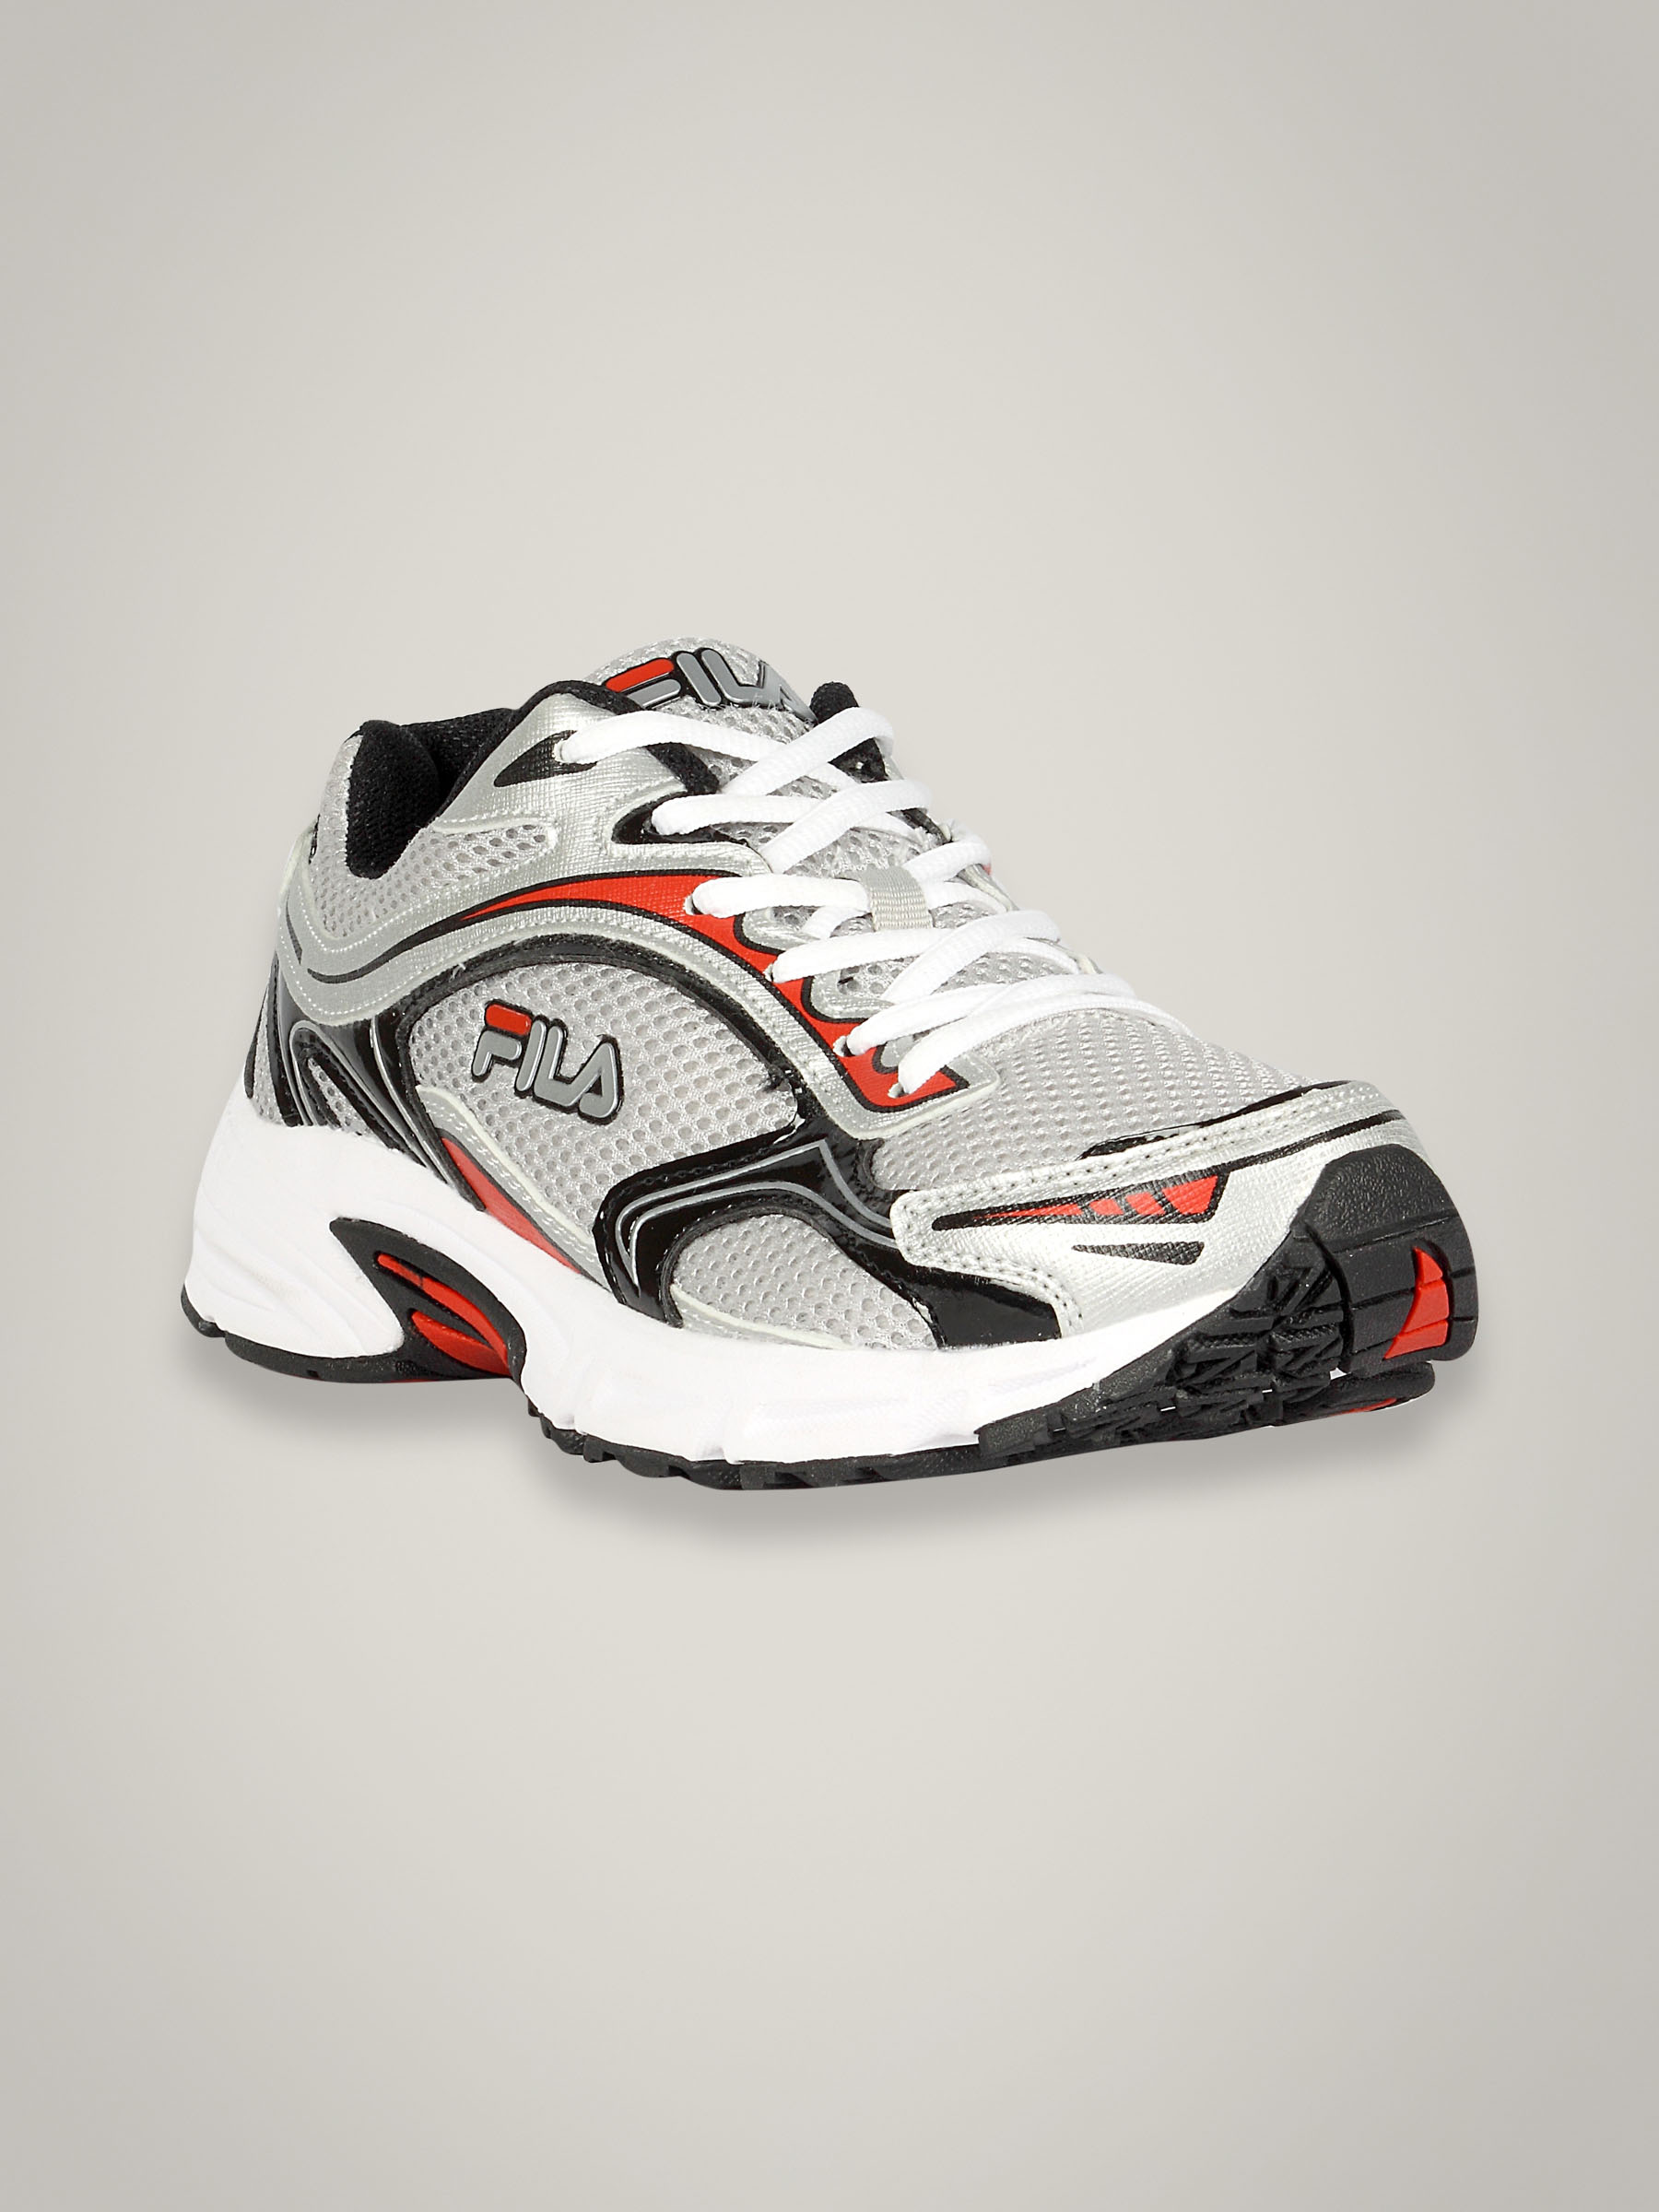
Fila Men Hex One Grey Red Shoe
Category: Footwear / Shoes / Sports Shoes
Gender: Men
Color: Grey
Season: Summer 2011
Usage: Sports